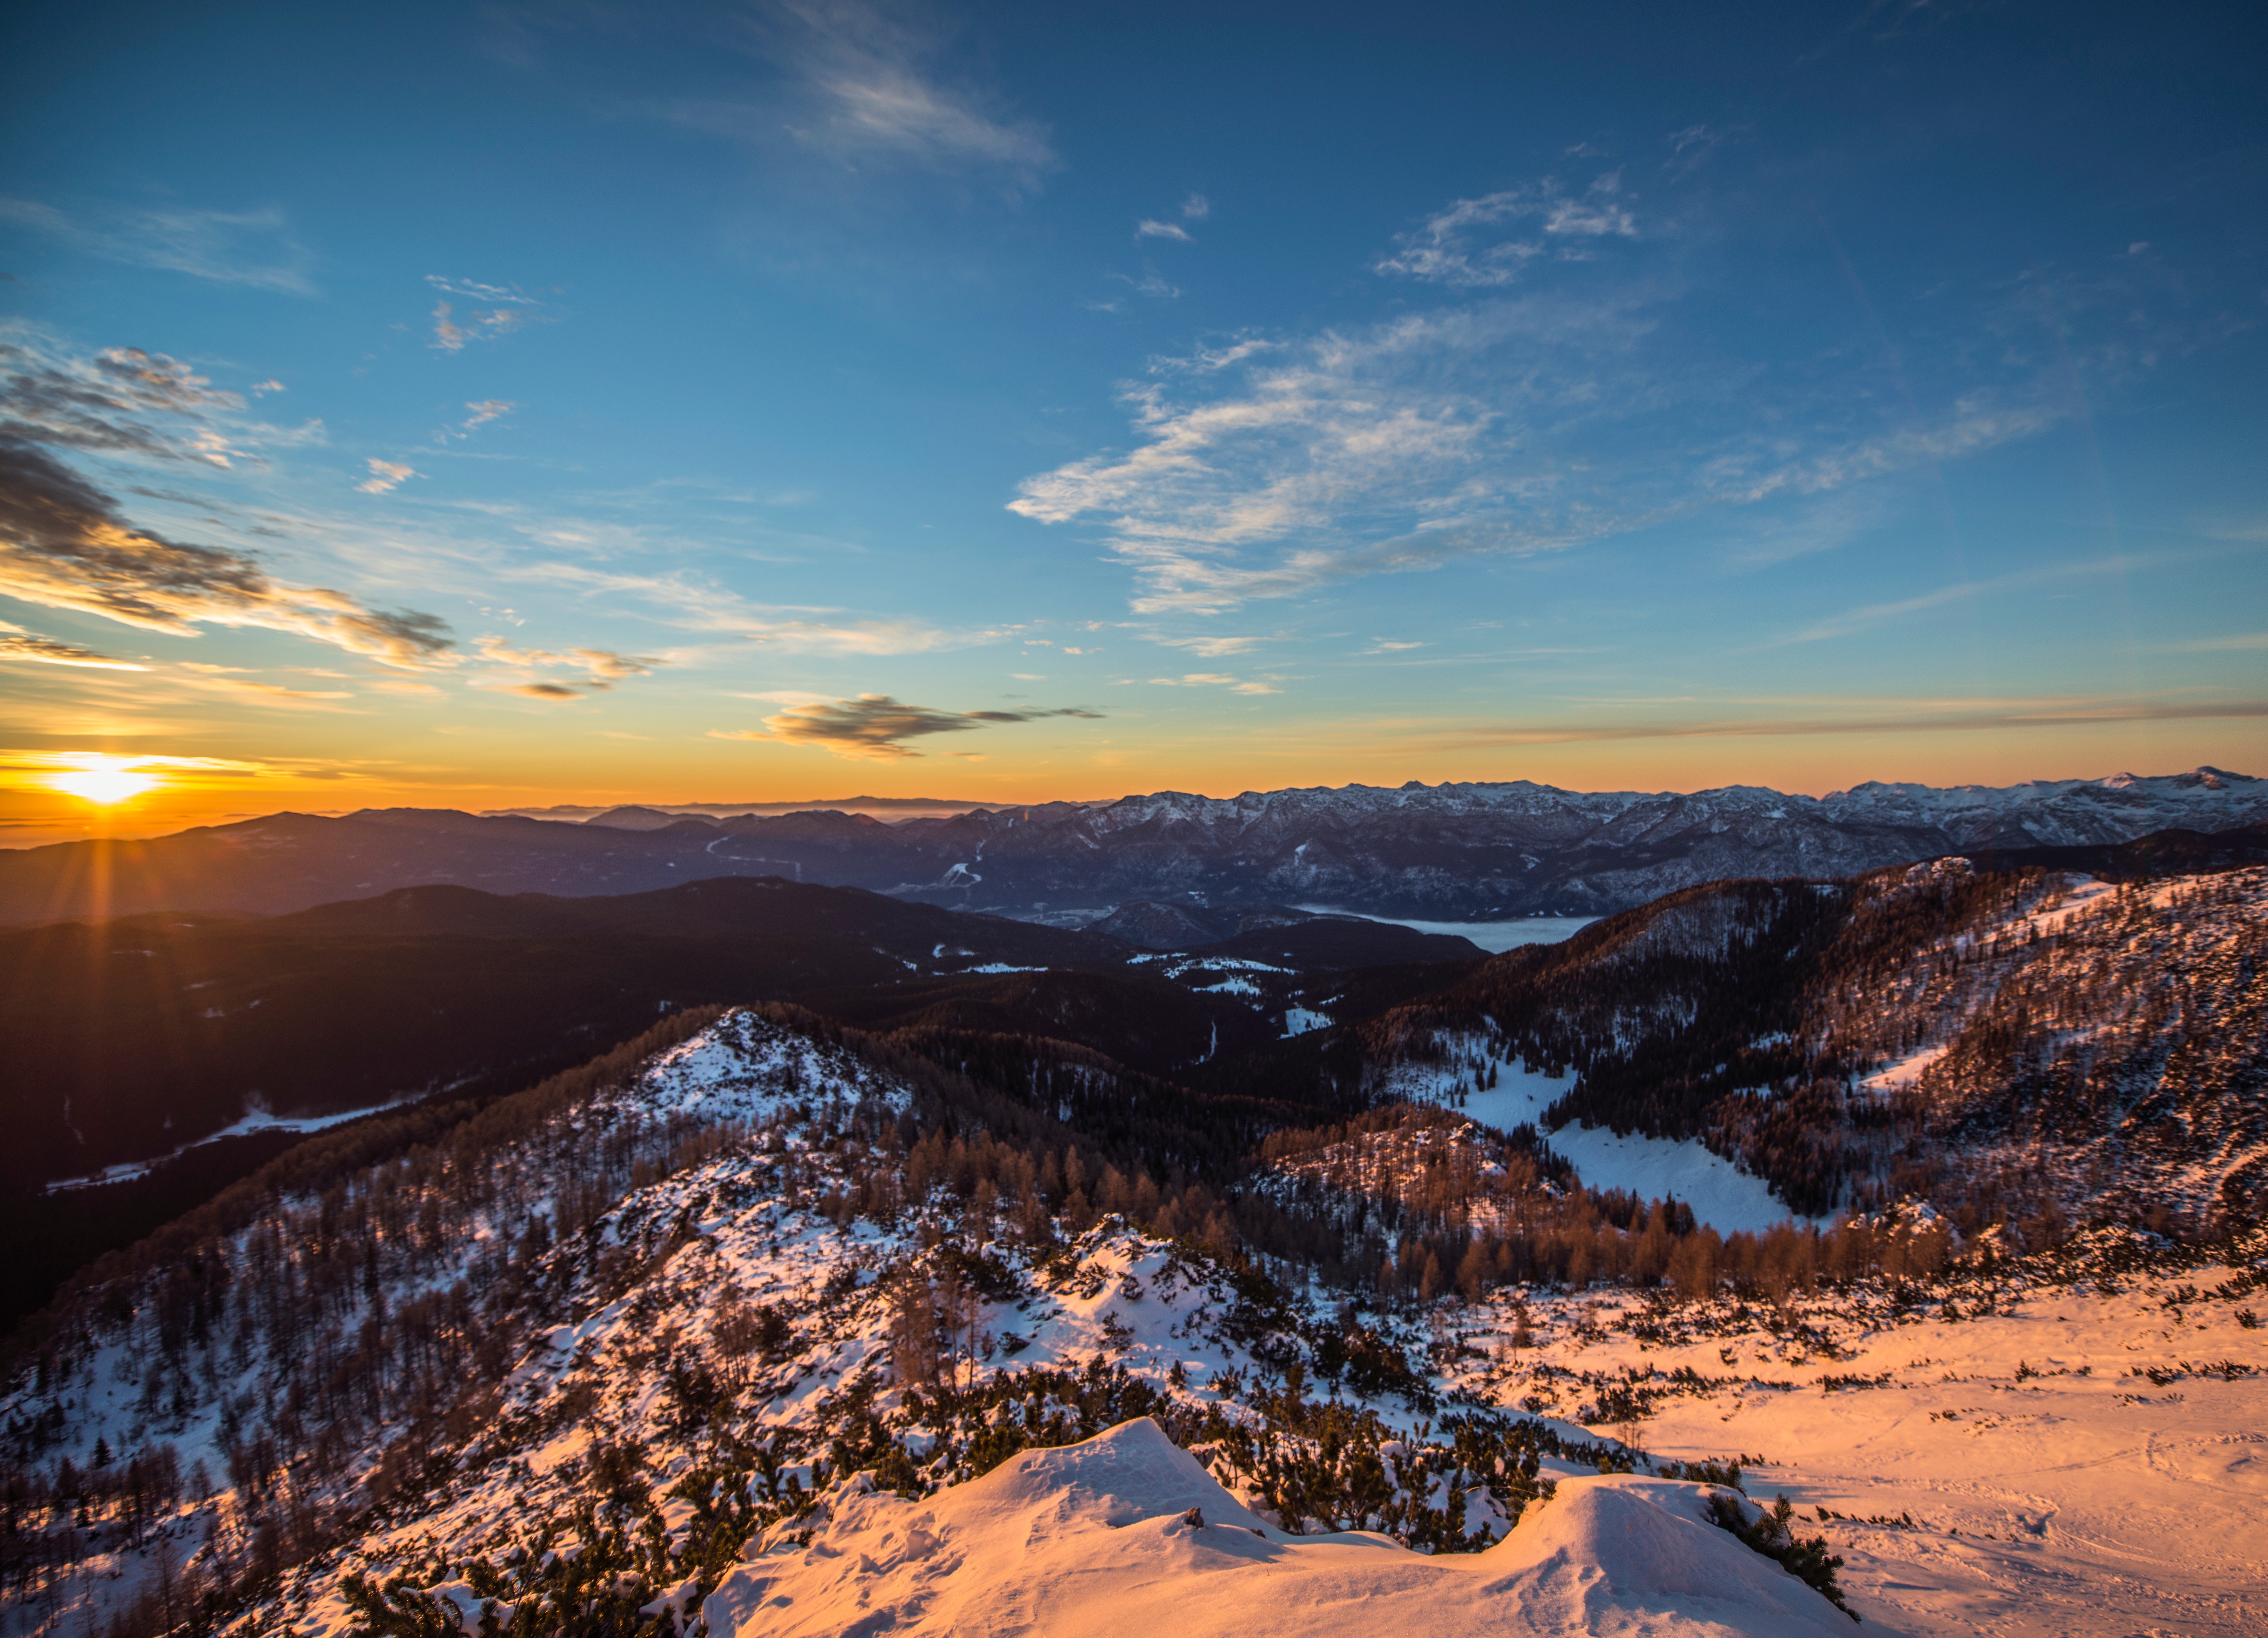
landscape, nature, horizon, wilderness, mountain, snow, winter, cloud, sky, sunrise, sunset, sunlight, morning, hill, dawn, mountain range, panorama, dusk, evening, reflection, weather, plateau, landform, mountainous landforms